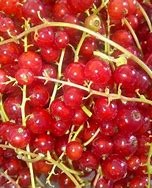
Label: redcurrant